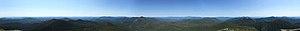
Le mont Marcy qui culmine à 1 629 mètres d'altitude est la plus haute montagne de la chaîne des Adirondacks et le point culminant de l'État de New York. Il est situé dans la localité de Keene dans le comté d'Essex. La montagne fait partie de la région des High Peaks des Adirondacks, elle même partie intégrante de la High Peaks Wilderness Area, gérée par l'État de New York. Étant le plus haut sommet de l'État, le mont Marcy est fréquenté par de nombreux randonneurs, en grande partie durant la saison estivale.